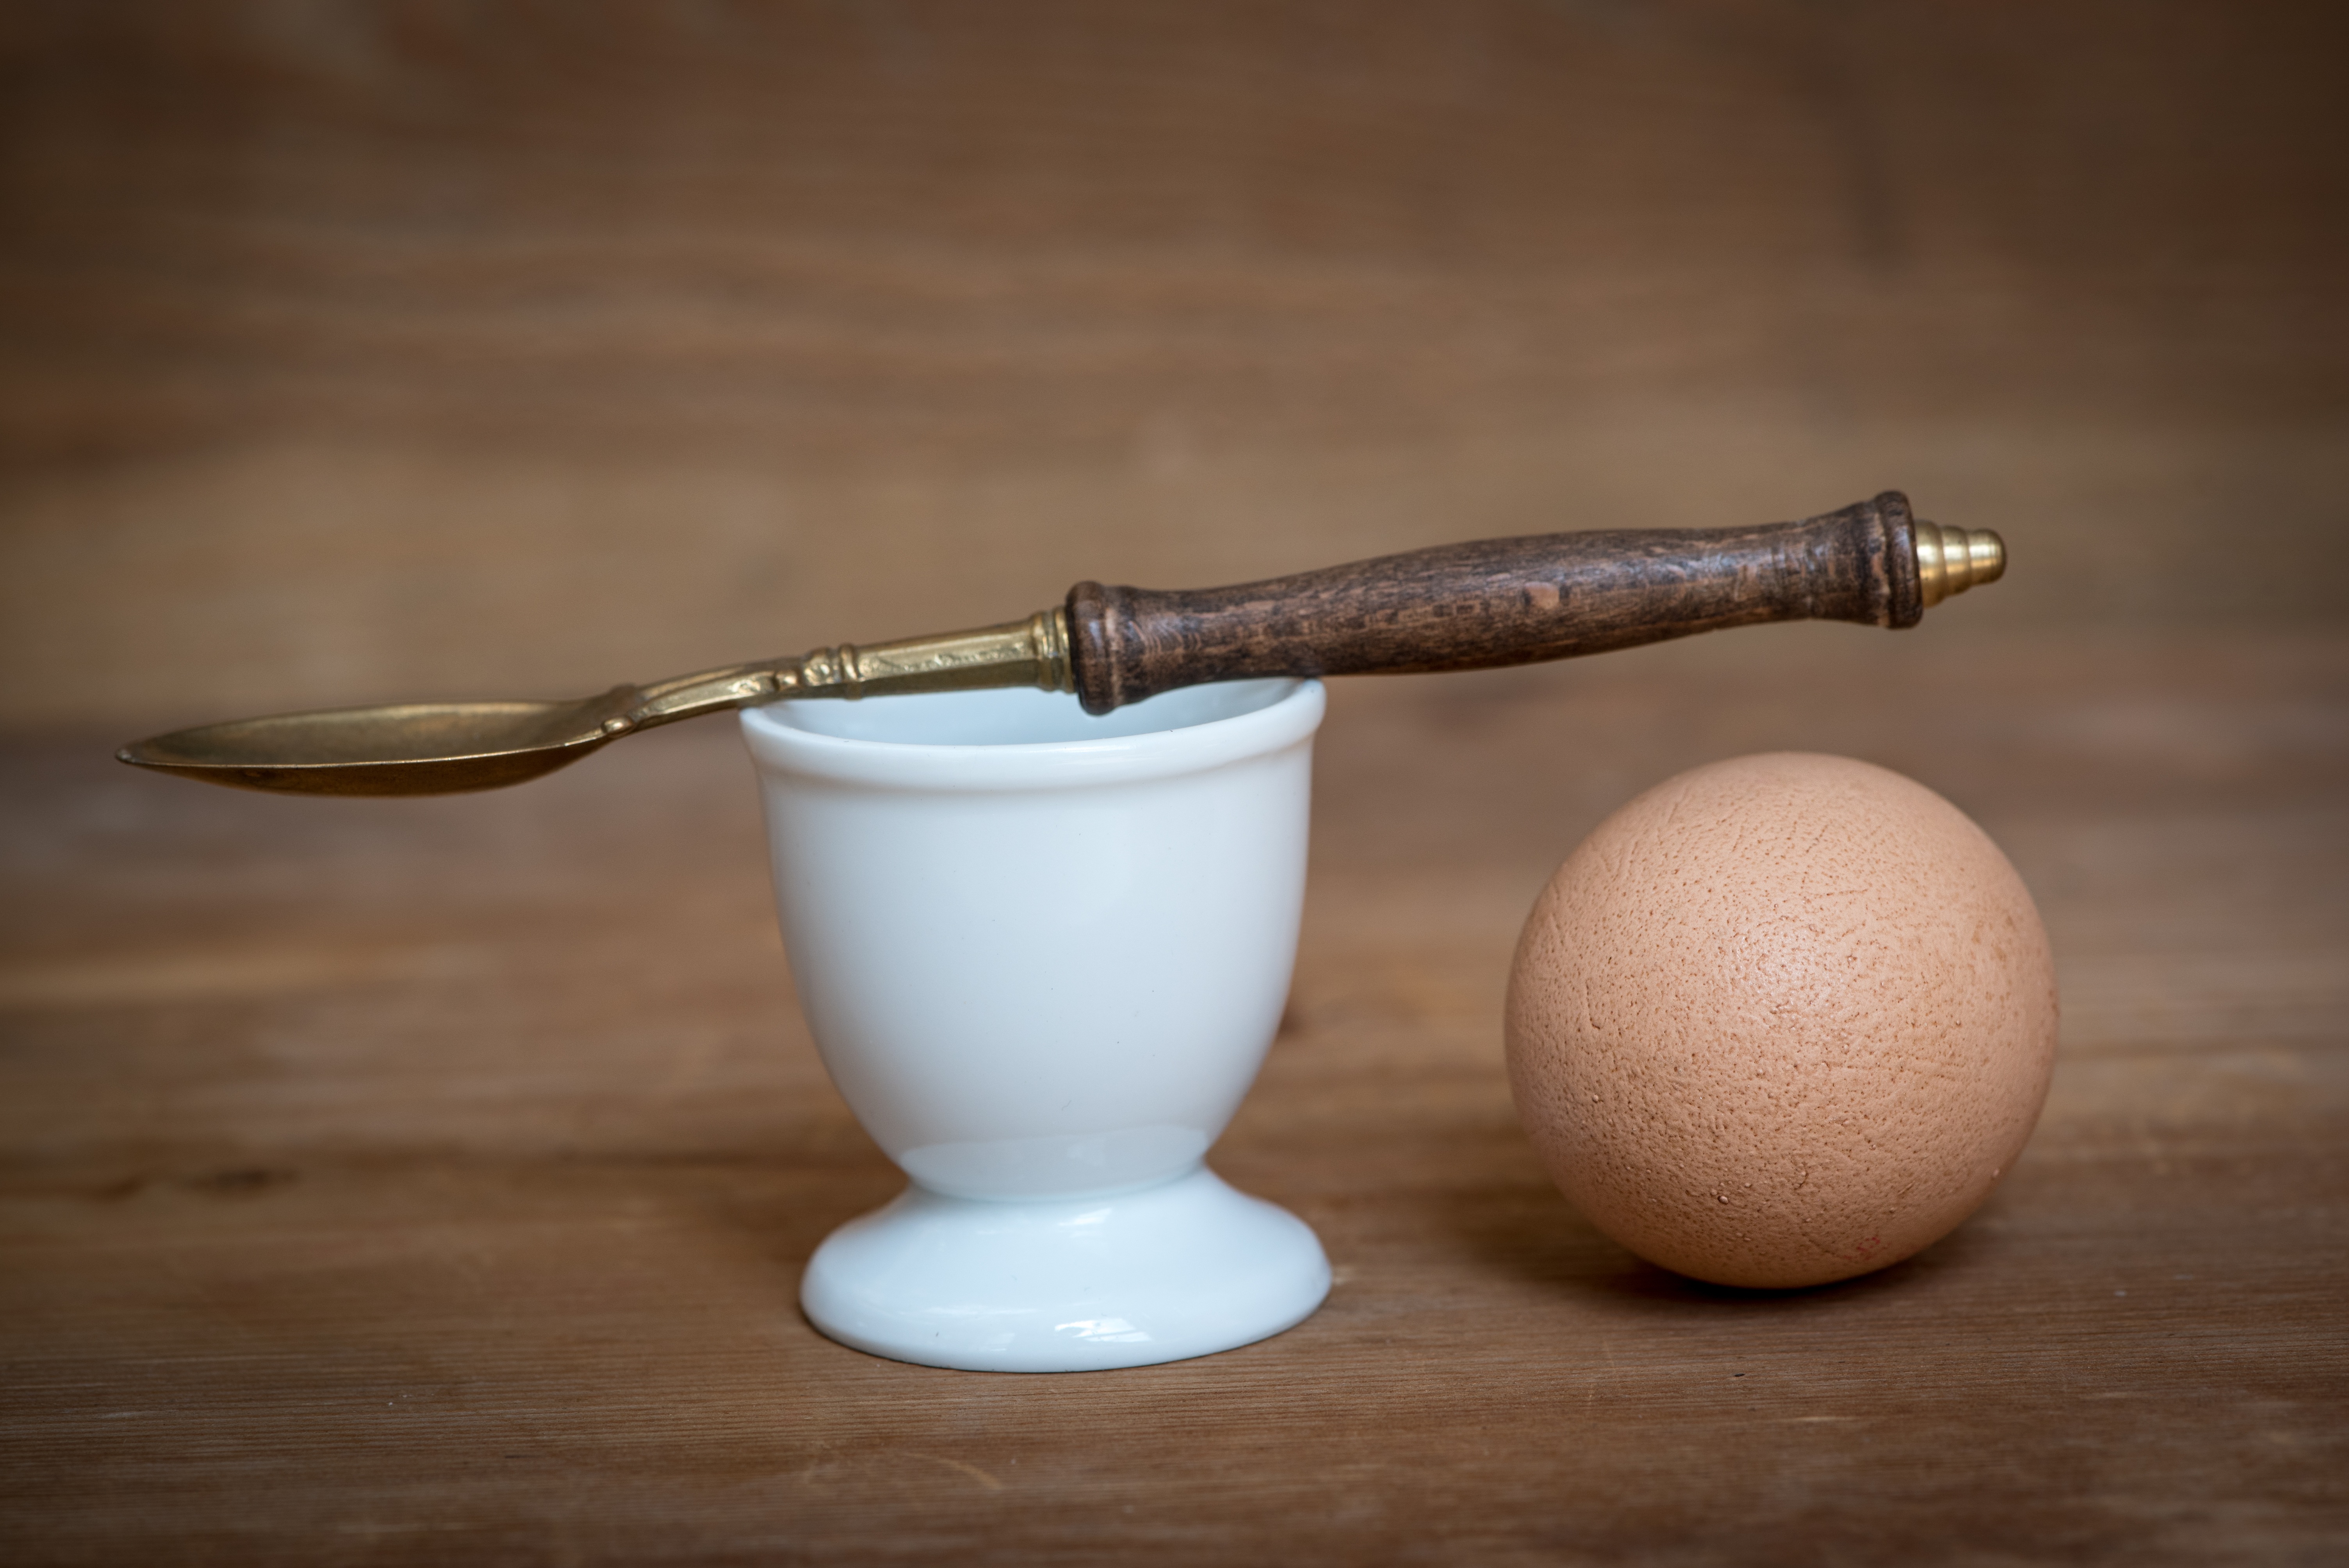
food, ceramic, drink, close, lighting, eat, still life, spoon, material, egg, nutrition, food photography, oval, flavor, protein, brown egg, hen's egg, eggshell, chicken product, still life photography, egg cups